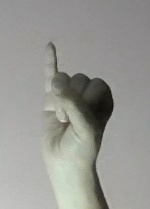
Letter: meem